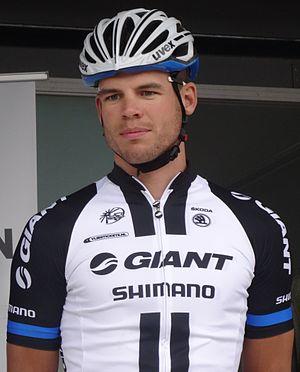
Reportage photographique réalisé le mercredi 24 septembre à l'occasion du départ et du début de la course du Circuit du Houtland 2014 à Lichtervelde, Belgique.
Tom Veelers est un coureur cycliste professionnel néerlandais.
La saison 2014 de l'équipe cycliste Giant-Shimano est la dixième de cette équipe.